Tīrau

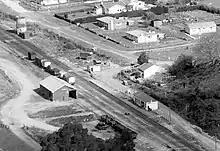
Tīrau in 1958

Oxford railway station was at the site where the Kinleith Branch crossed Okoroire Rd The Thames Valley & Rotorua Railway Co. opened it on Monday 8 March 1886. The first train left Oxford at 7.50am and arrived in Auckland at 4.35pm, away. Morrinsville is away. Oxford was the terminus for a few months until 21 June 1886, when the line was extended south to Putāruru and Lichfield. On 3 days a week, from the start of the train service, a coach ran to Ohinemutu, at Rotorua.